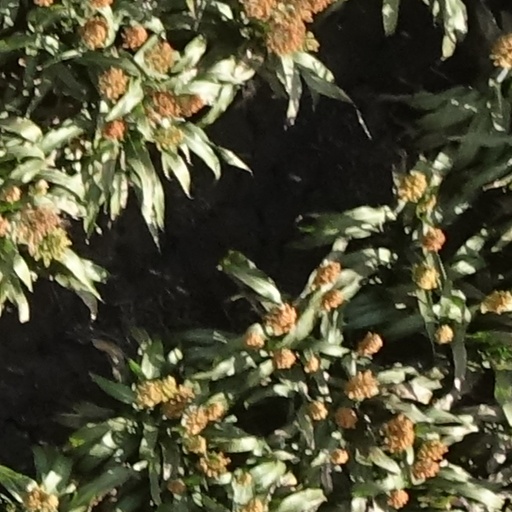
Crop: sorghum